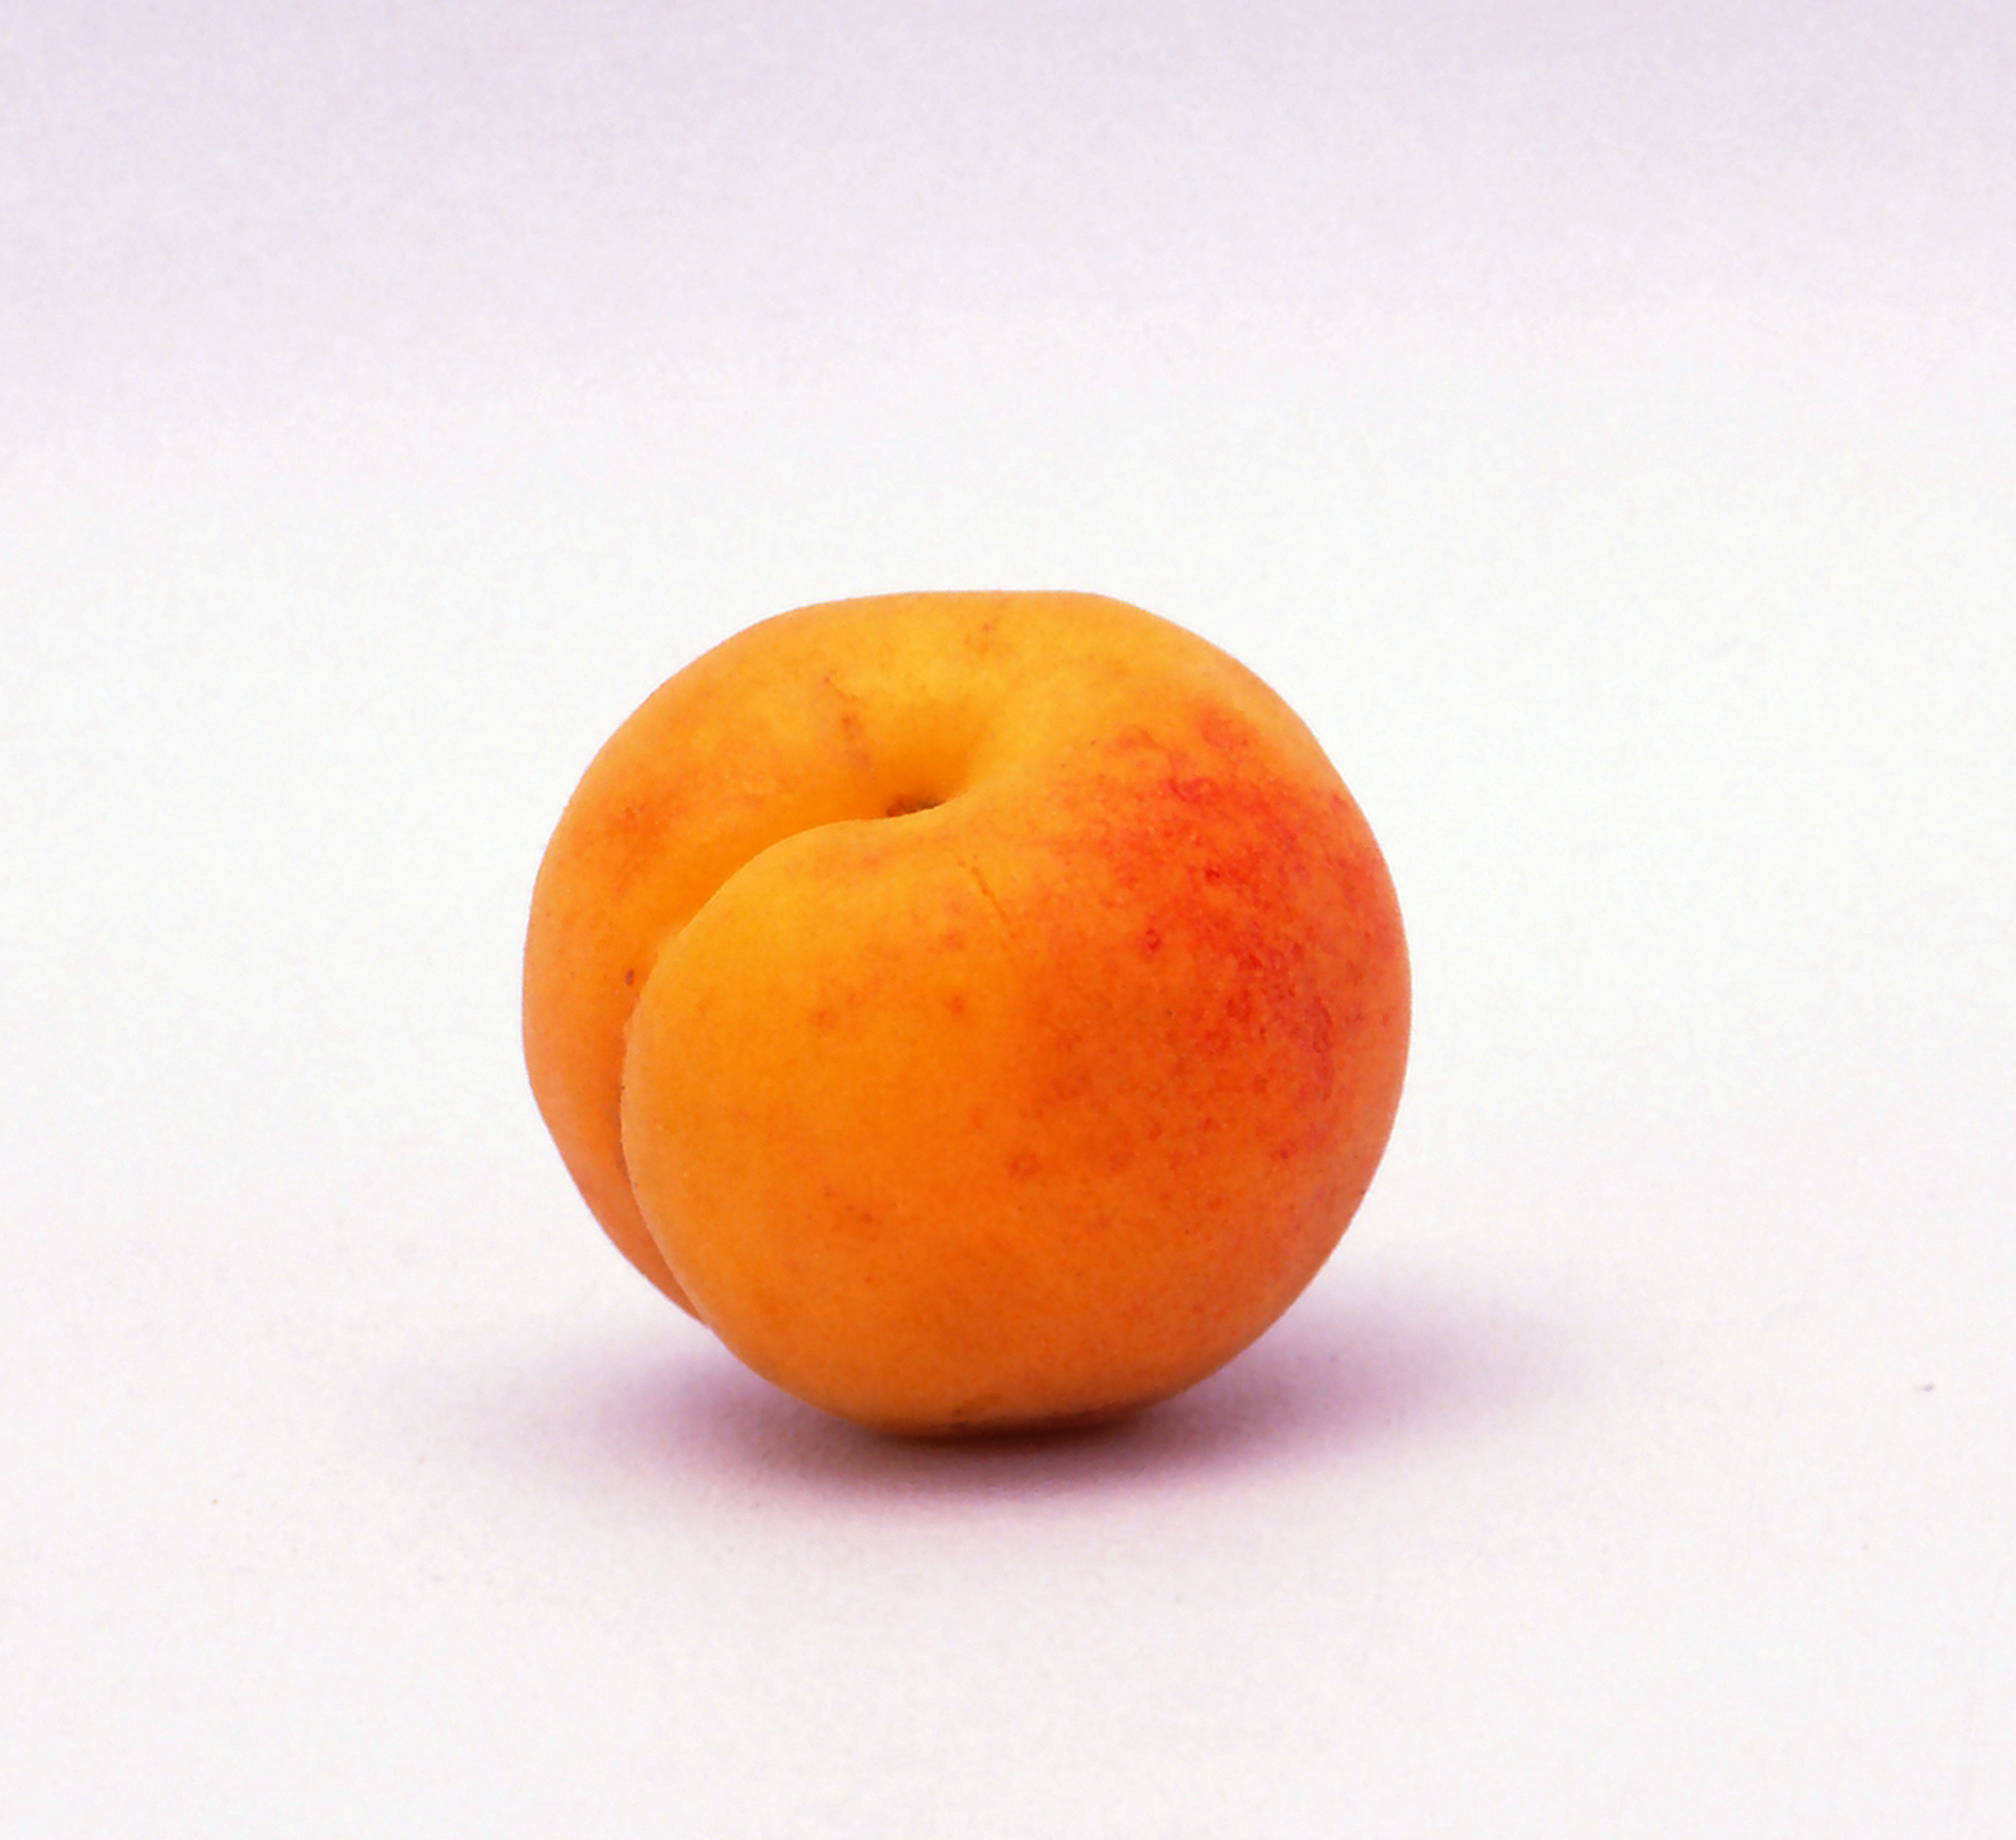
fruits, vegetables, apple, apricot, nature, fruit, produce, orange, food, peach, still life photography